Water Tower (band)

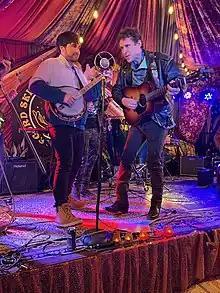
Tommy Drinkard and Kenny Feinstein playing a Jam in the Van/Skip the Record event in February 2023.

It was while busking that Water Tower met another new member, Jesse Blue Eads, a young banjo player and electric bassist who had dropped out of college to pursue music. One day he got a call from a friend, letting him know that someone was in his usual busking spot in Hermosa Beach. It turned out to be the band and the four of them became fast friends. They asked Eads to join them on their next tour of the West Coast in summer 2021. One of the shows on this tour was presented by Thompson Guitars near their workshop in Sisters, Oregon. Feinstein, who plays a custom Thompson dreadnought with an extra-large sound hole inspired by bluegrass legends Clarence White and Tony Rice, is a featured musician on the Preston Thompson Guitars website. They also played at Summer's End – The Draper Rendezvous festival in Hailey, Idaho with Sarah Shook & the Disarmers and John Craigie. When they returned from touring, Feinstein and Drinkard started hosting a monthly bluegrass open mic event at Silverlake Lounge in Silver Lake called “Hillbilly Hype House”.